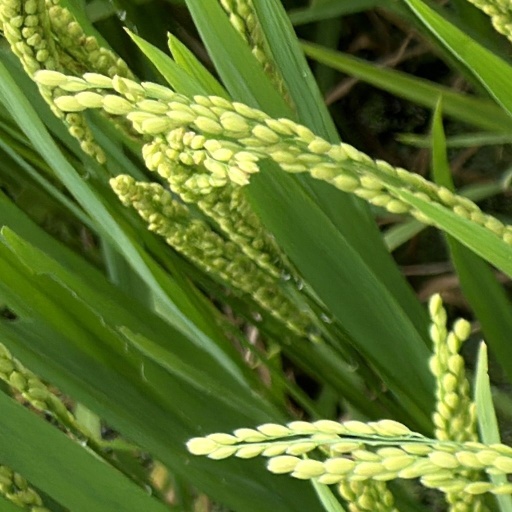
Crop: rice